Christmas in Finland

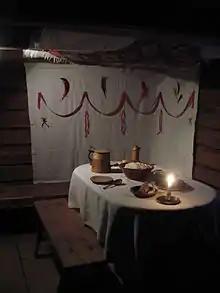
Yule table at an island at Luostarinmäki Crafts Museum, Christmas 2009

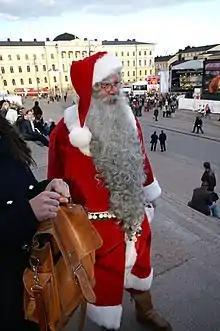
A Finnish Father Christmas

Christmas in Finland begins, as is commonplace on public holidays in Finland, on Christmas Eve. Especially the evening of Christmas Eve has become the most important day of the Christmas period, and is nowadays a paid holiday in most workplaces. Unlike on other public holidays, public transportation stops almost completely on the afternoon of Christmas Eve in Finland. The Christmas period ends on Epiphany.